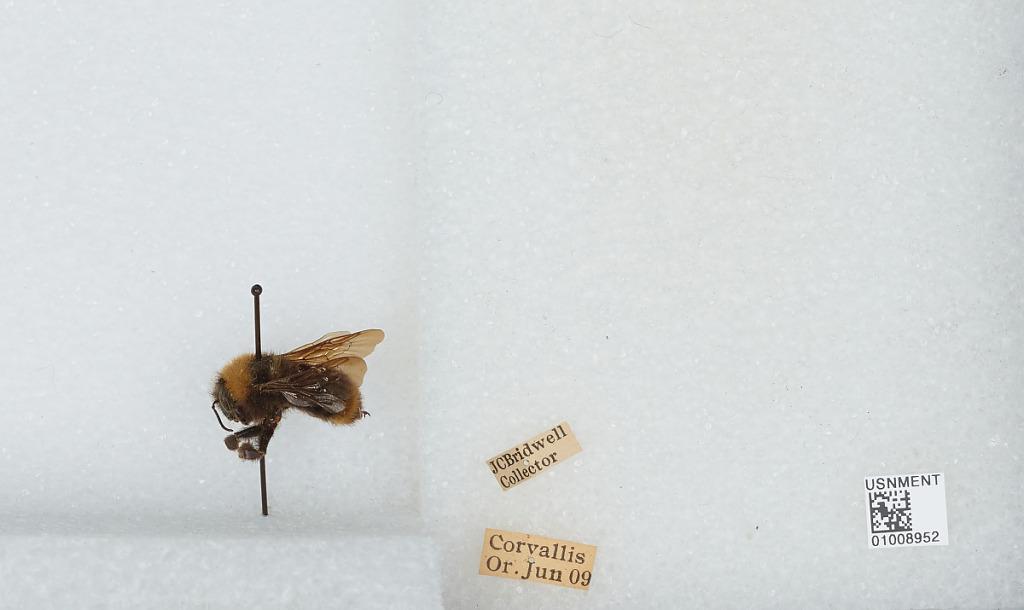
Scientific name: Bombus (Fervidobombus) californicus Smith
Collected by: J. Bridwell
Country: United States
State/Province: Oregon